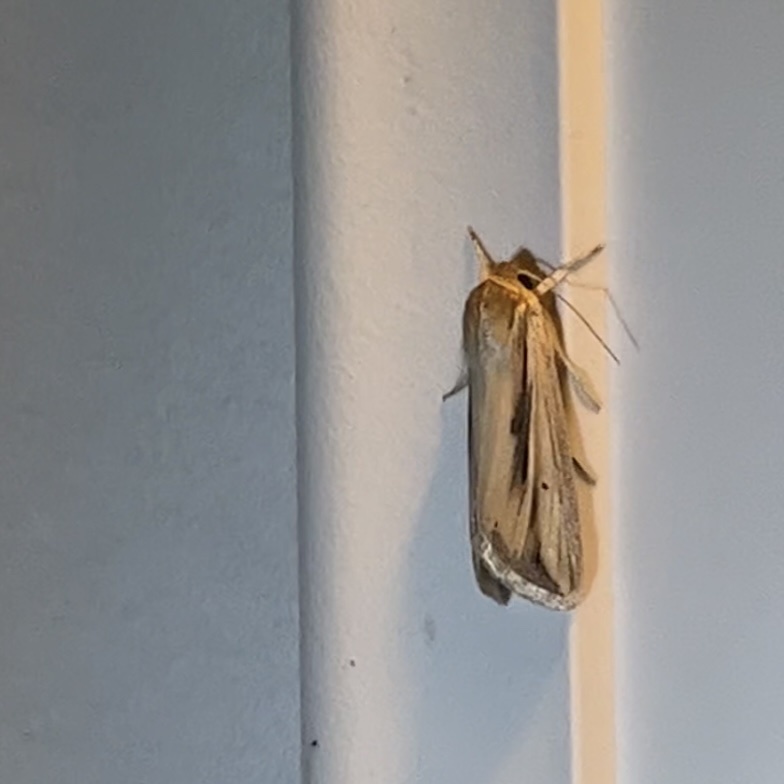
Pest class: wheathead_armyworm_Dargida_diffusa